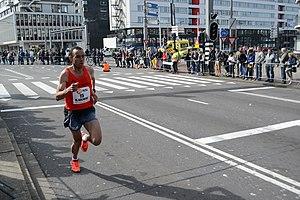
Abdelhadi El Hachimi est athlète coureur de fond belge d'origine marocaine.